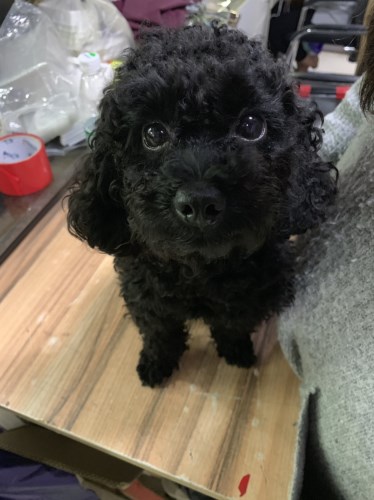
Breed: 7449-n000128-teddy